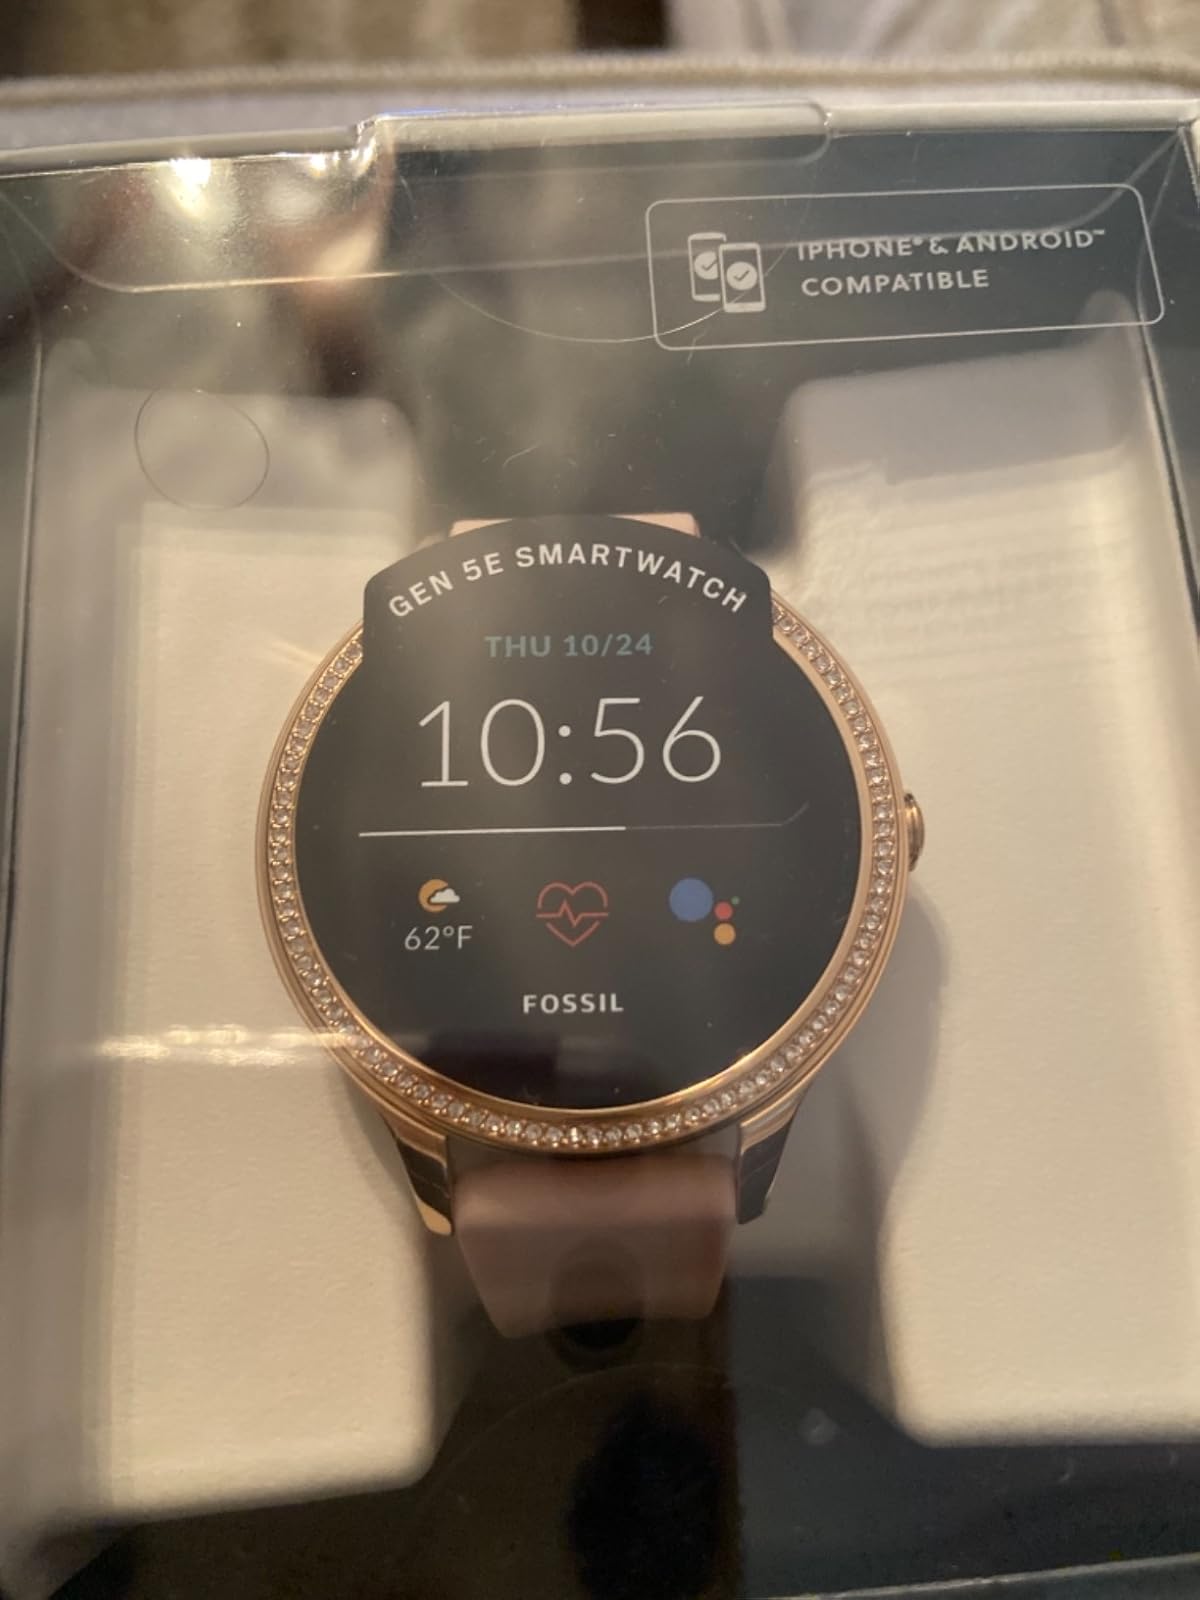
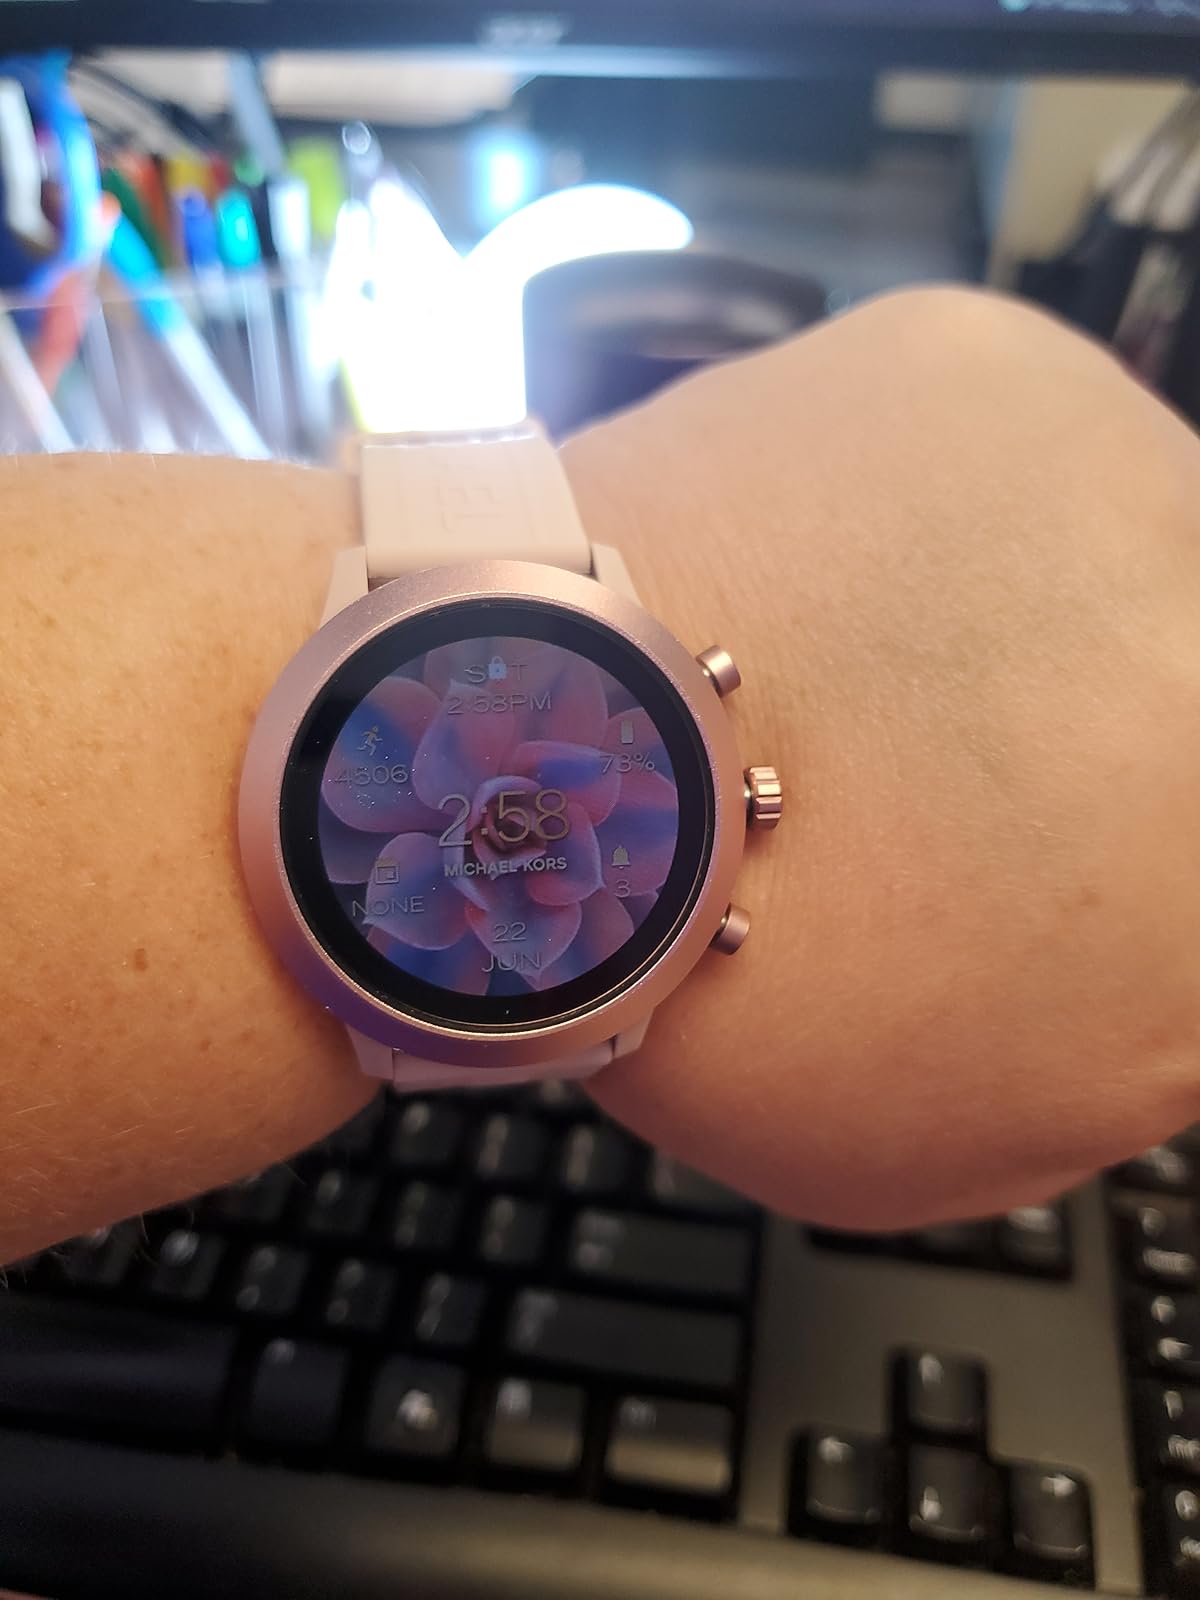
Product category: smartwatch
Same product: no